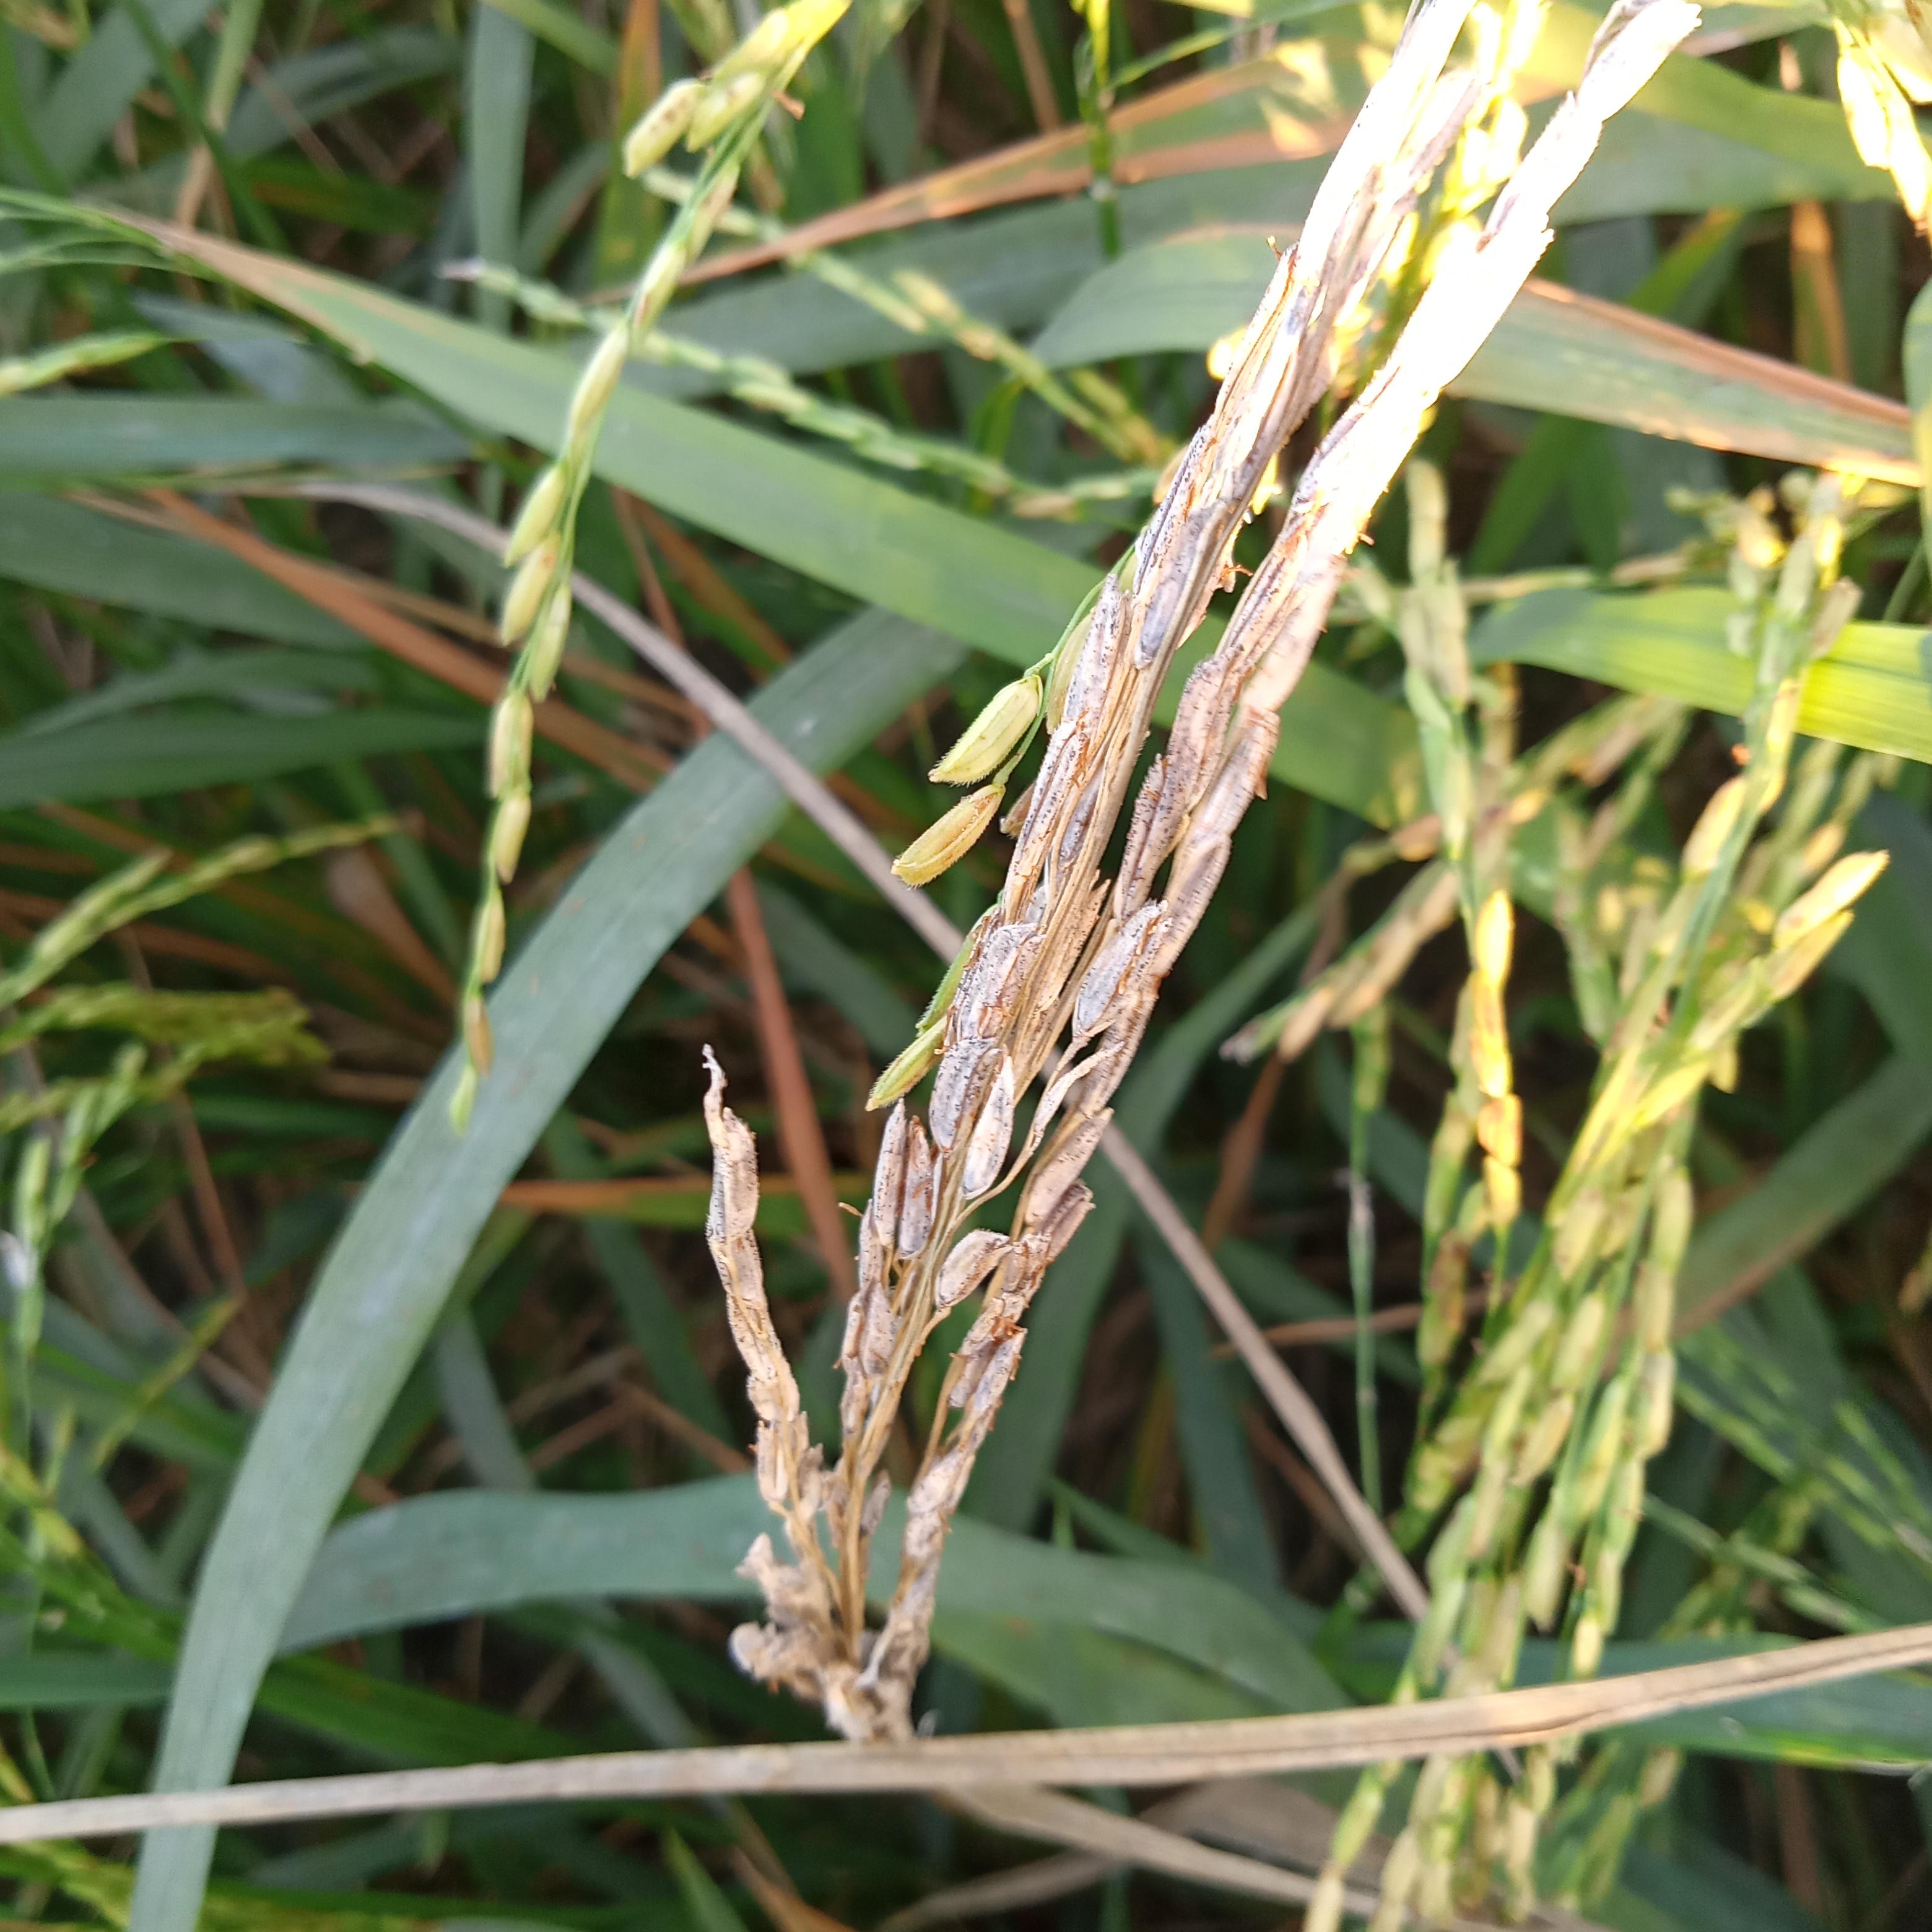
Label: Rice___Neck_Blast